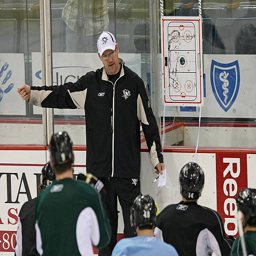
ice hockey coach conducts practice .